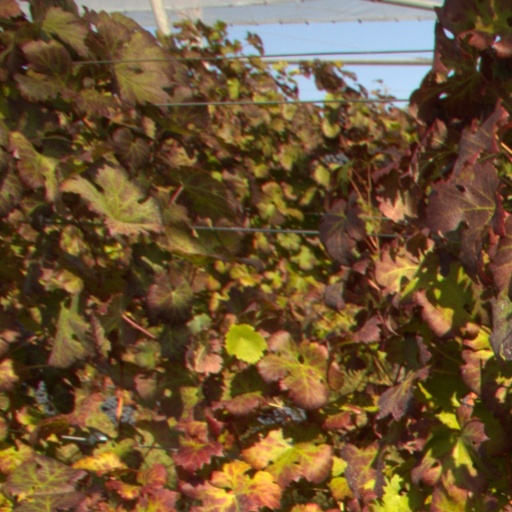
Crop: grape